Francisco Montañés

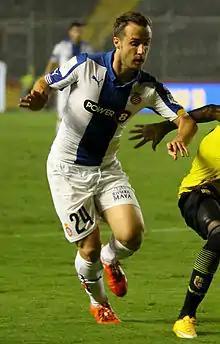
Montañés playing for Espanyol in 2015

Francisco 'Paco' Montañés Claverías (born 8 October 1986) is a Spanish former professional footballer who played as a right winger.